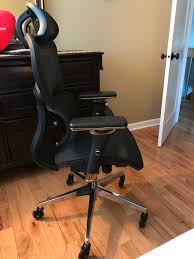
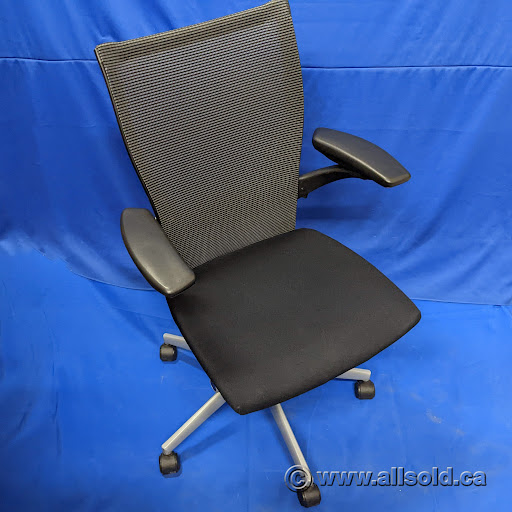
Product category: items_chair
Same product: no